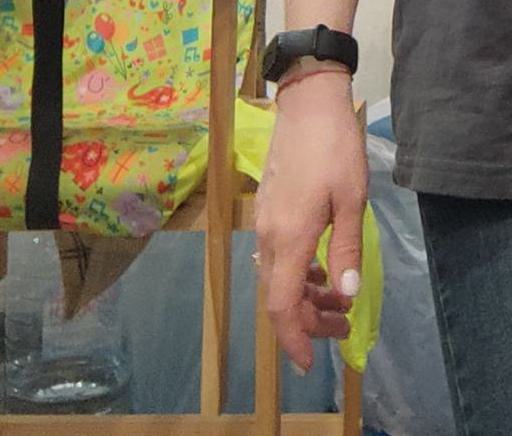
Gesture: no_gesture